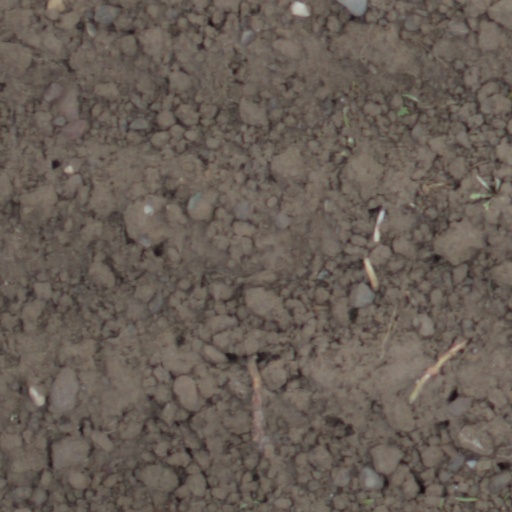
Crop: wheat